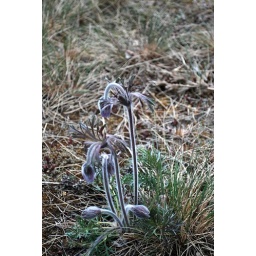
plant near beach by Baltic Sea